Ship Without a Harbour

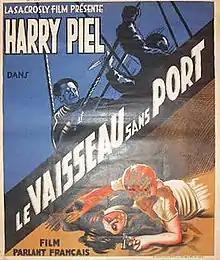
French release poster

Ship Without a Harbour is a 1932 German thriller film directed by Harry Piel and starring Piel, Trude Berliner and Charly Berger. The film was made at the Staaken Studios and at the Berlin Wintergarten. The film's sets were designed by Willi Herrmann. It was partly shot on location at the North German port of Bremerhaven.